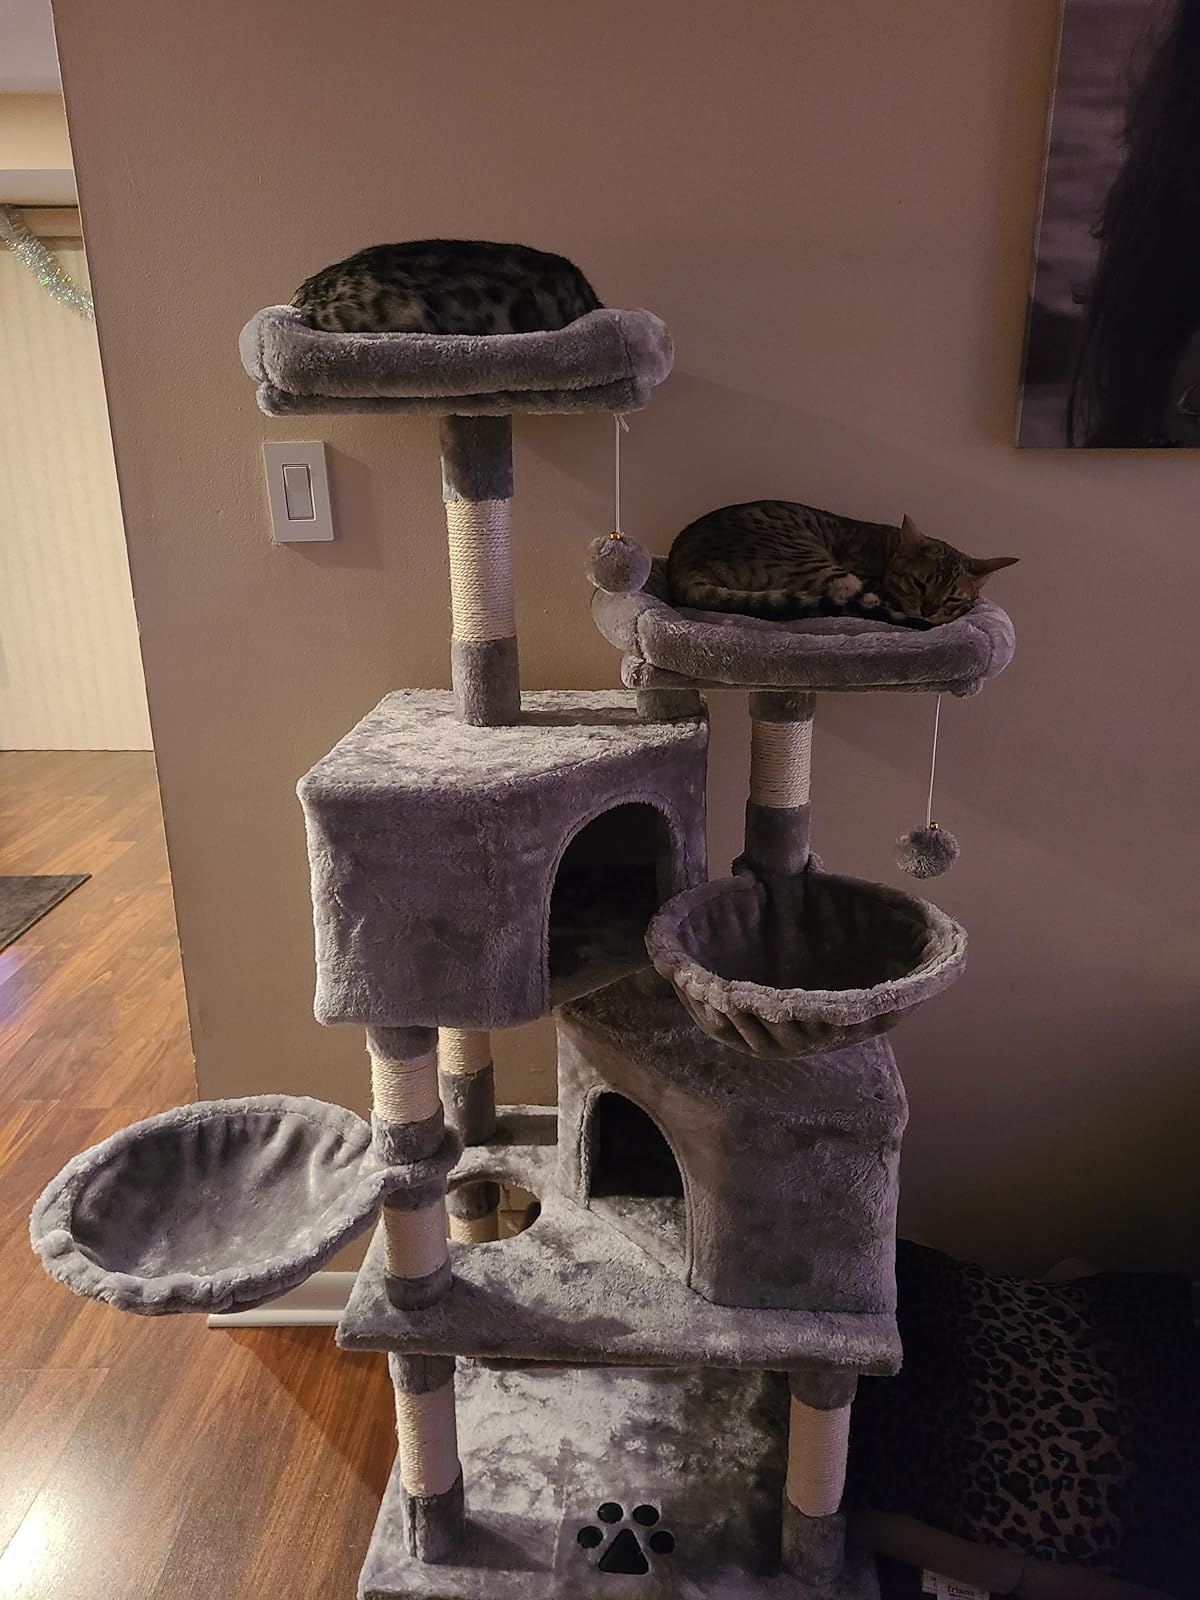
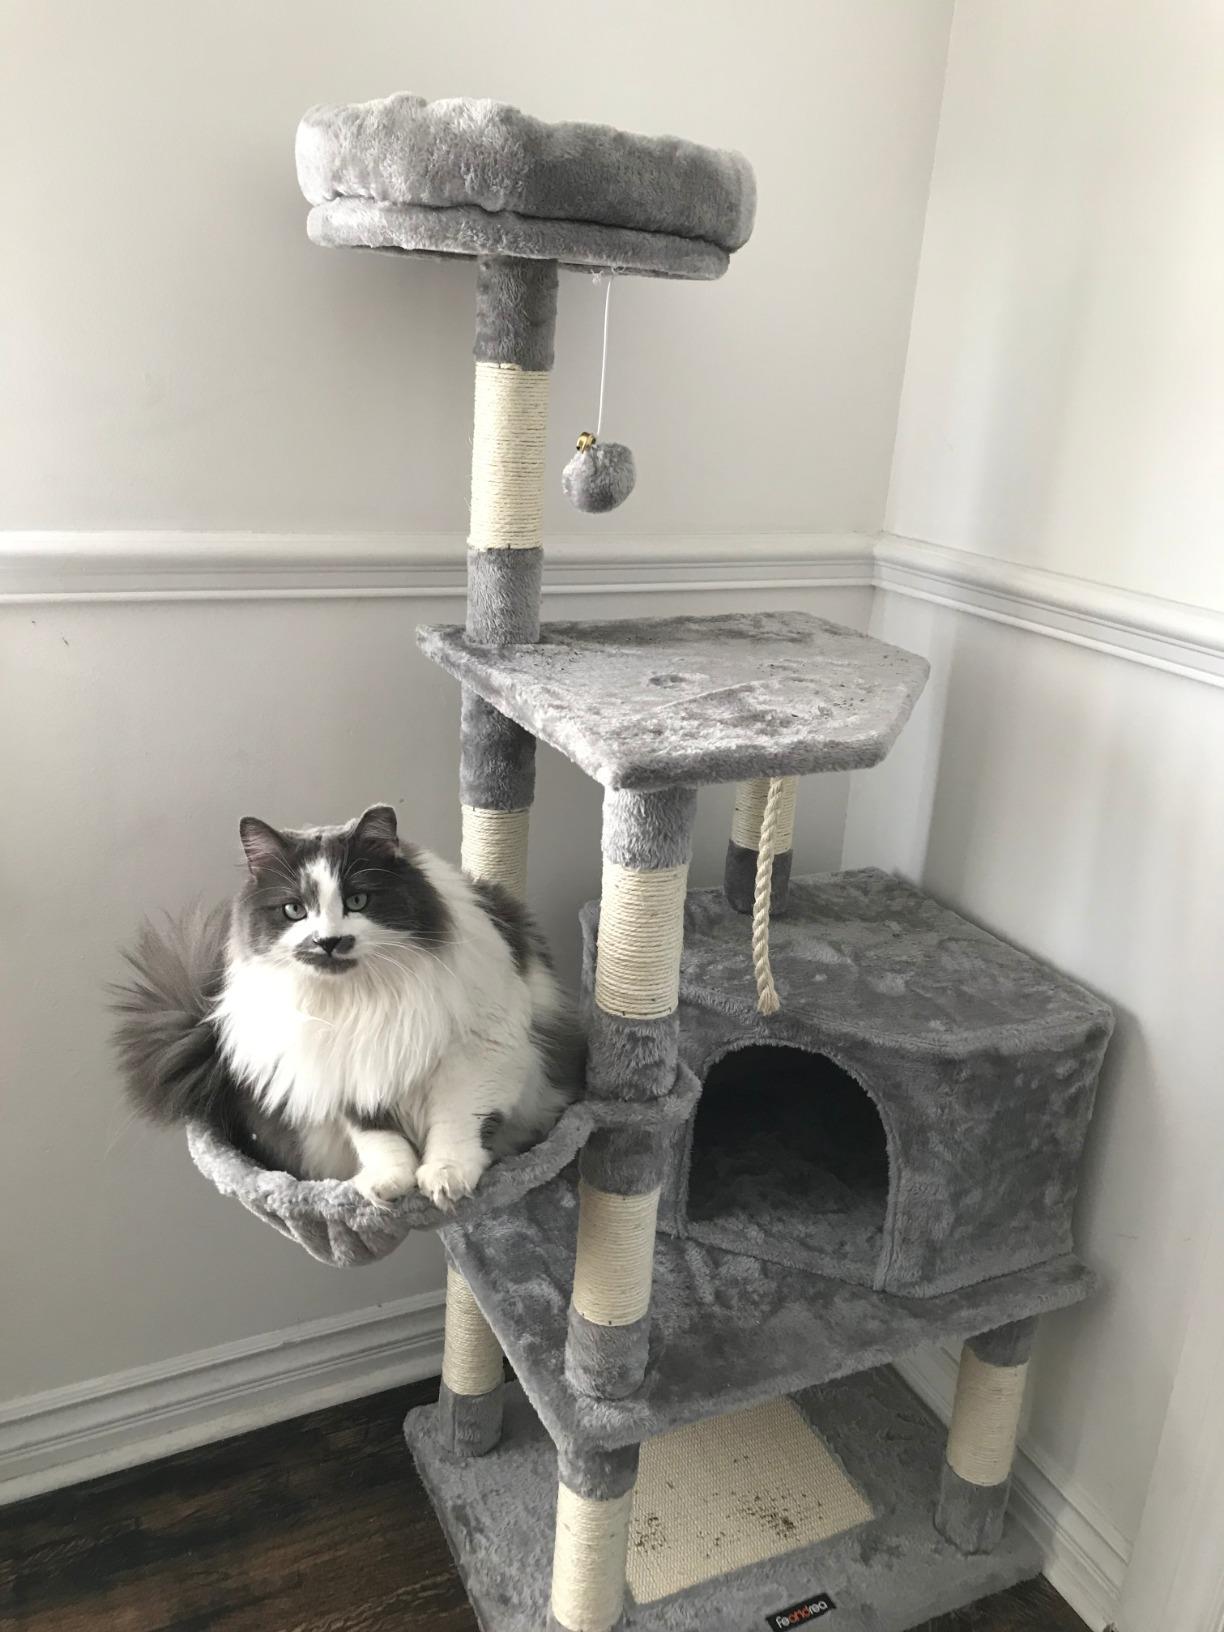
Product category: items_cat tree
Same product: no